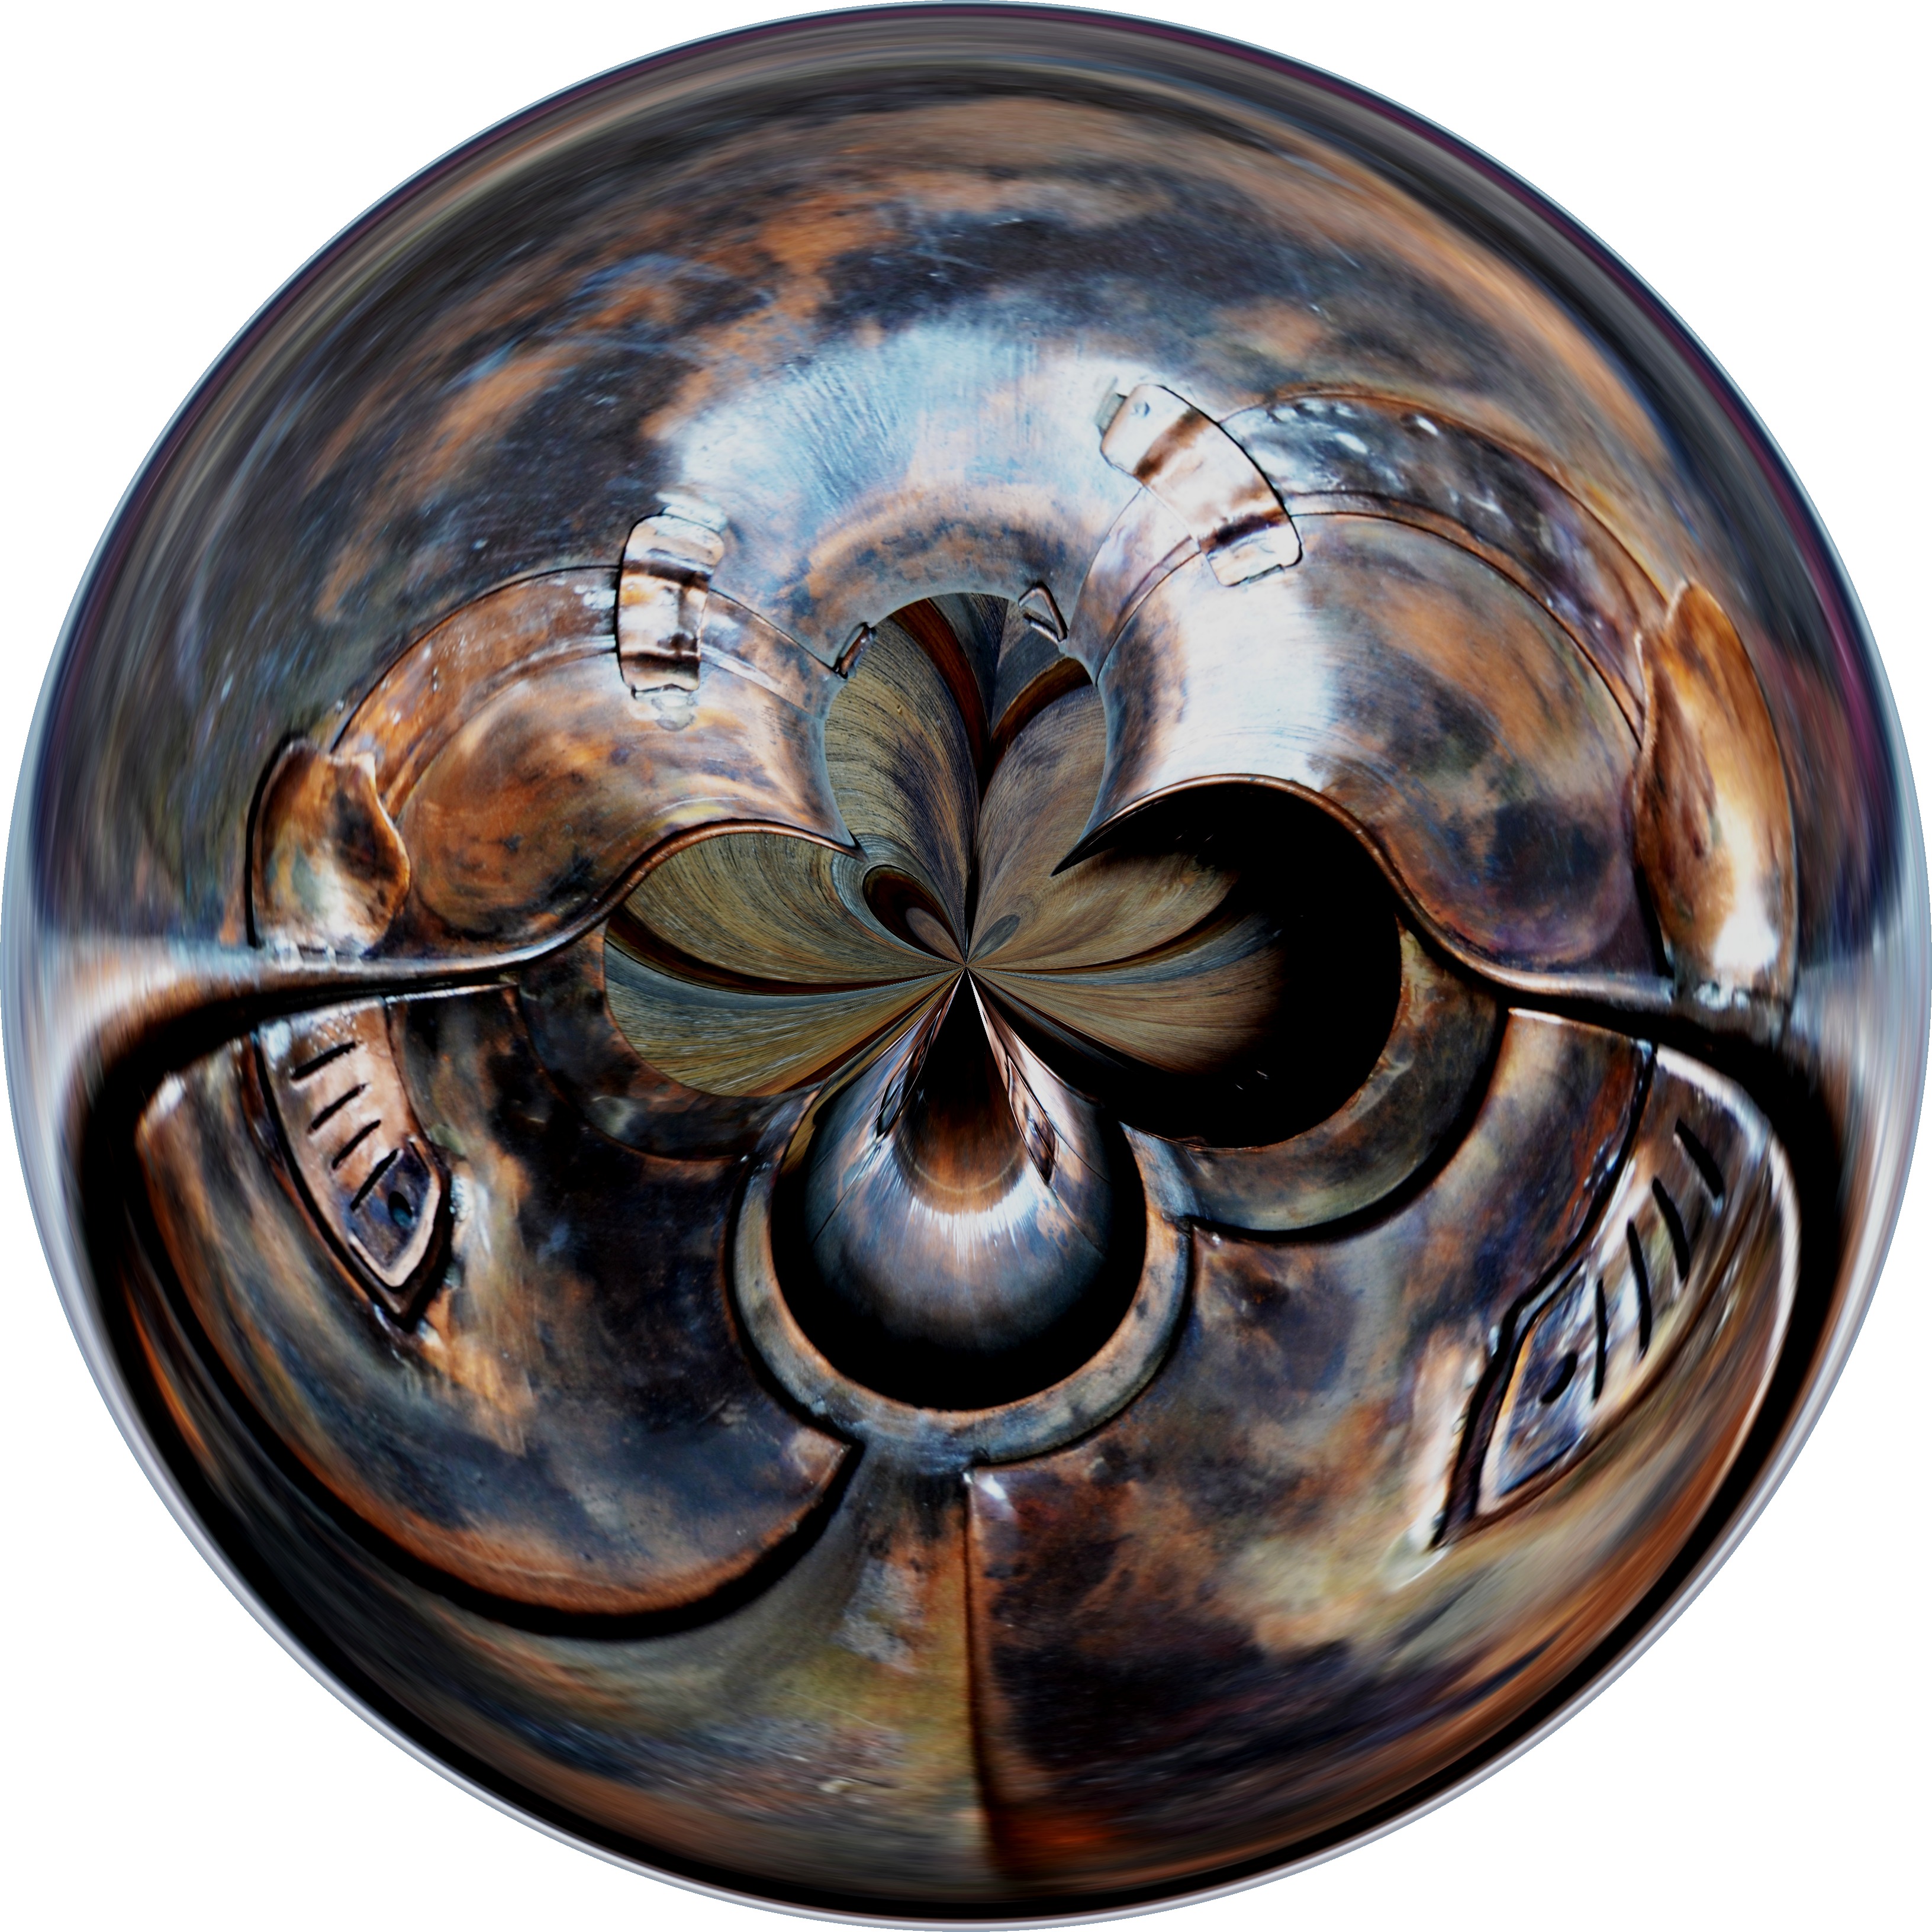
abstract, art, district, eye, head, ball, sphere, organ, about, modern art, dishware